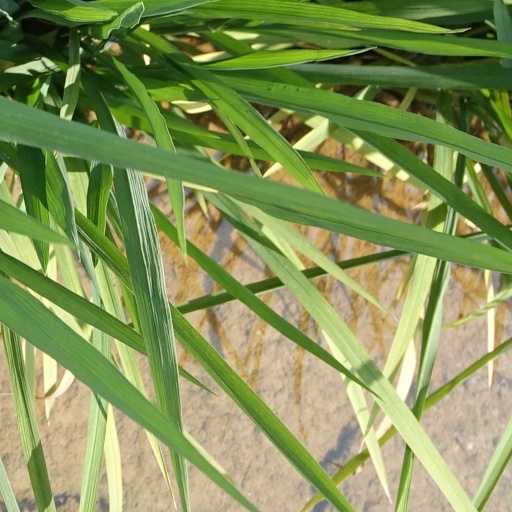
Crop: rice